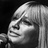
Emotion: sad